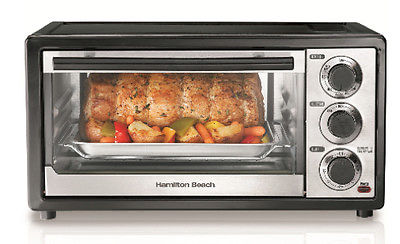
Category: toaster